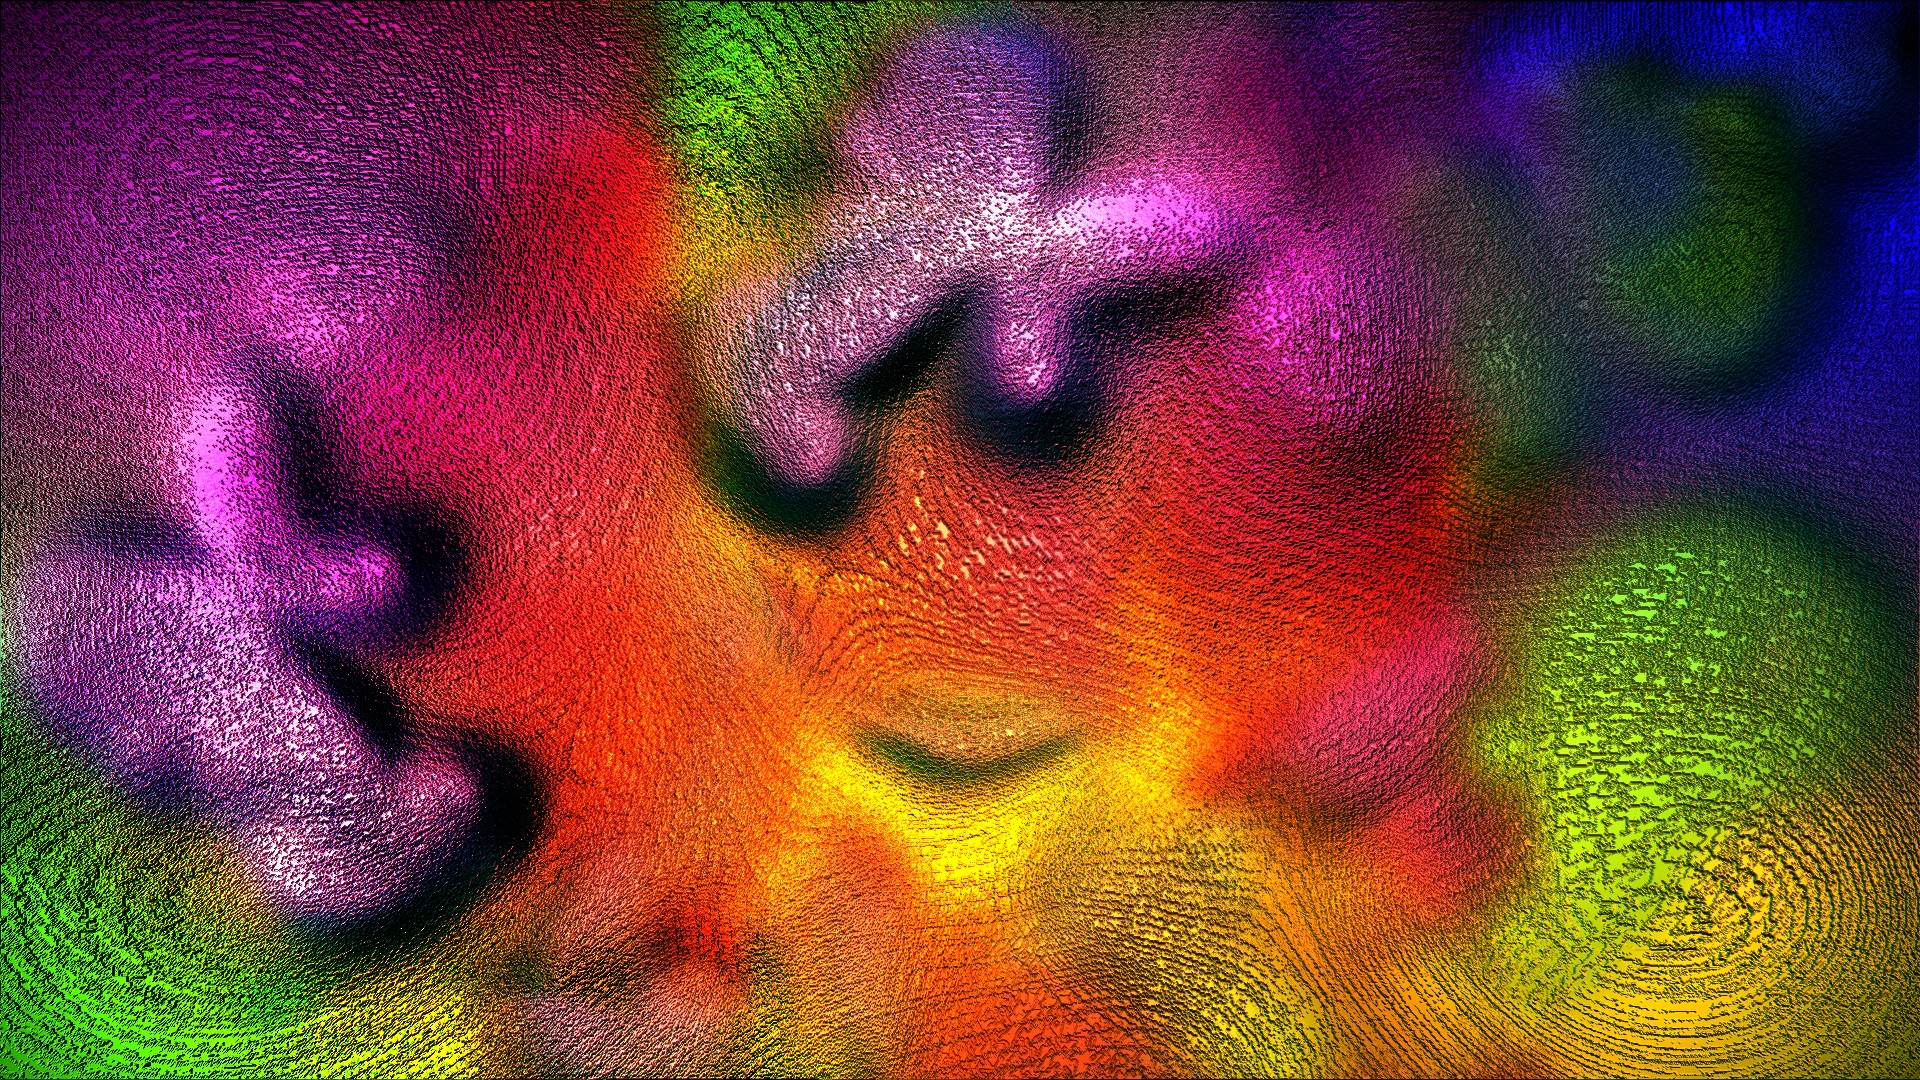
texture, leaf, flower, green, color, colorful, circle, neon, close up, art, background, organ, shape, macro photography, extremely, computer wallpaper, psychedelic art, fractal art